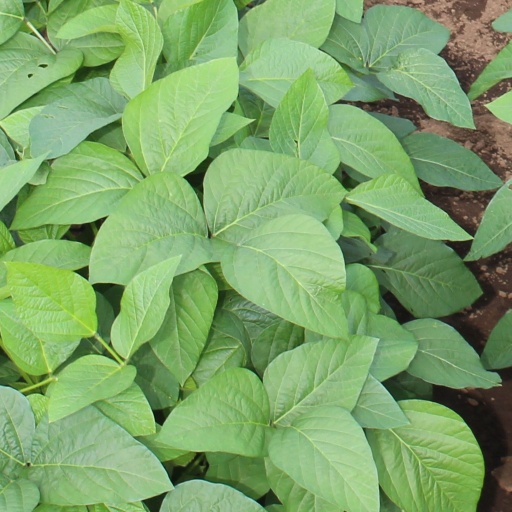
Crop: soybean